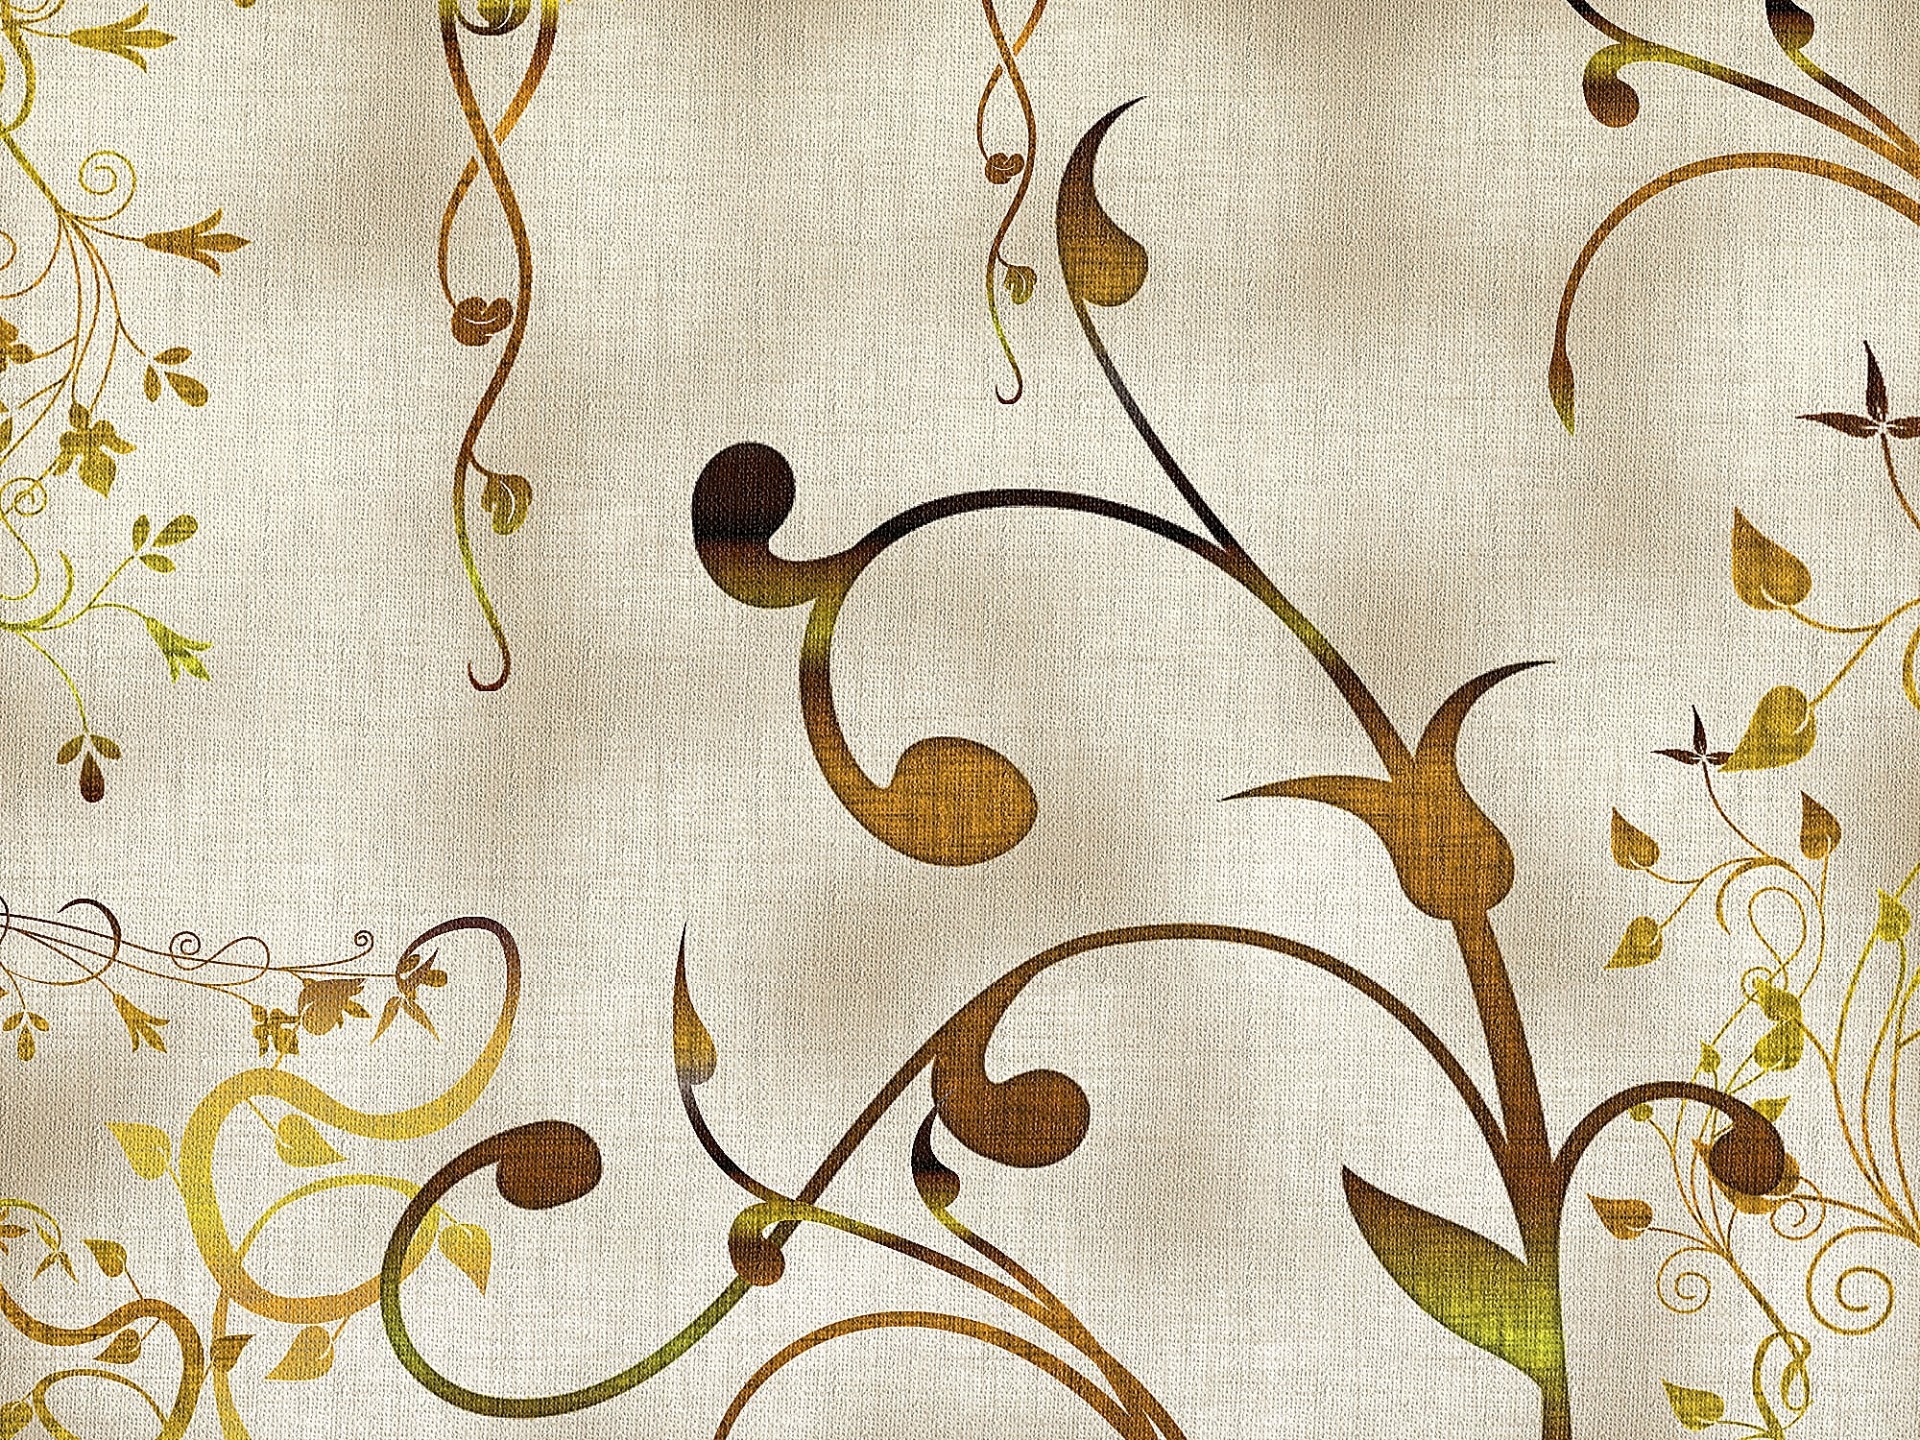
branch, leaf, flower, pattern, circle, plants, card, textile, vines, art, background, gold, design, posters, wallpaper, postcard, flooring